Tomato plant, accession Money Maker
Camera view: horizontal (90 deg, fisheye); turntable rotation: 120 degrees
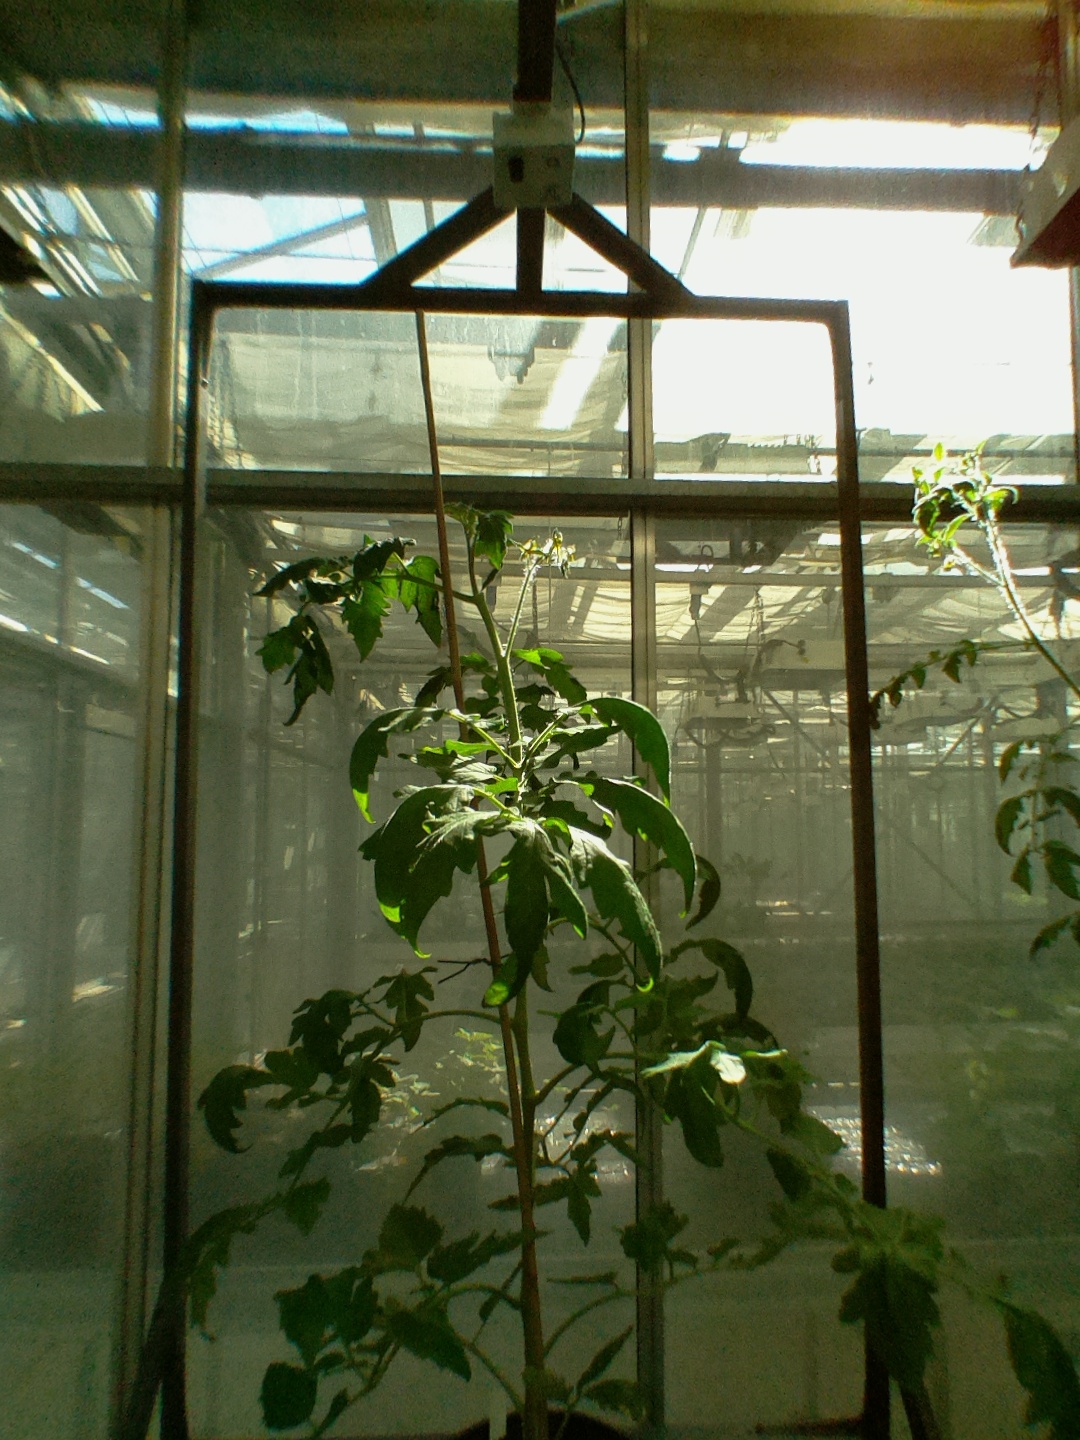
BBCH growth stage 63: 30%-40% of flowers open